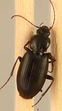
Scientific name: Calathus advena
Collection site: Rocky Mountains NEON (RMNP), plot RMNP_012